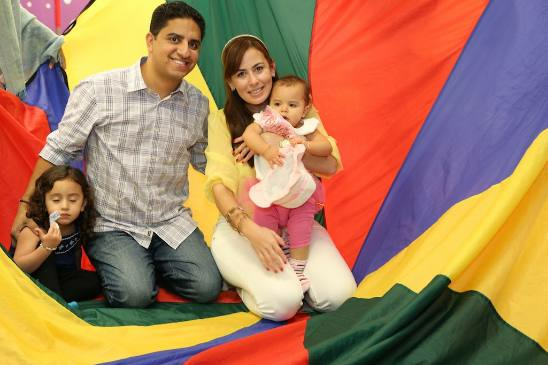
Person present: Yes